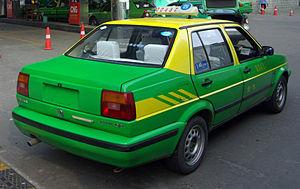
La Volkswagen Jetta Roi, est un modèle d'automobile Volkswagen chinois produit par FAW-Volkswagen dans les usines de Changchun et Chengdu. Elle est lancée en mai 1997 et remplace dès sa sortie la Volkswagen Jetta B21. En mars 2010, elle est remplacée par la Volkswagen Jetta Pionier.